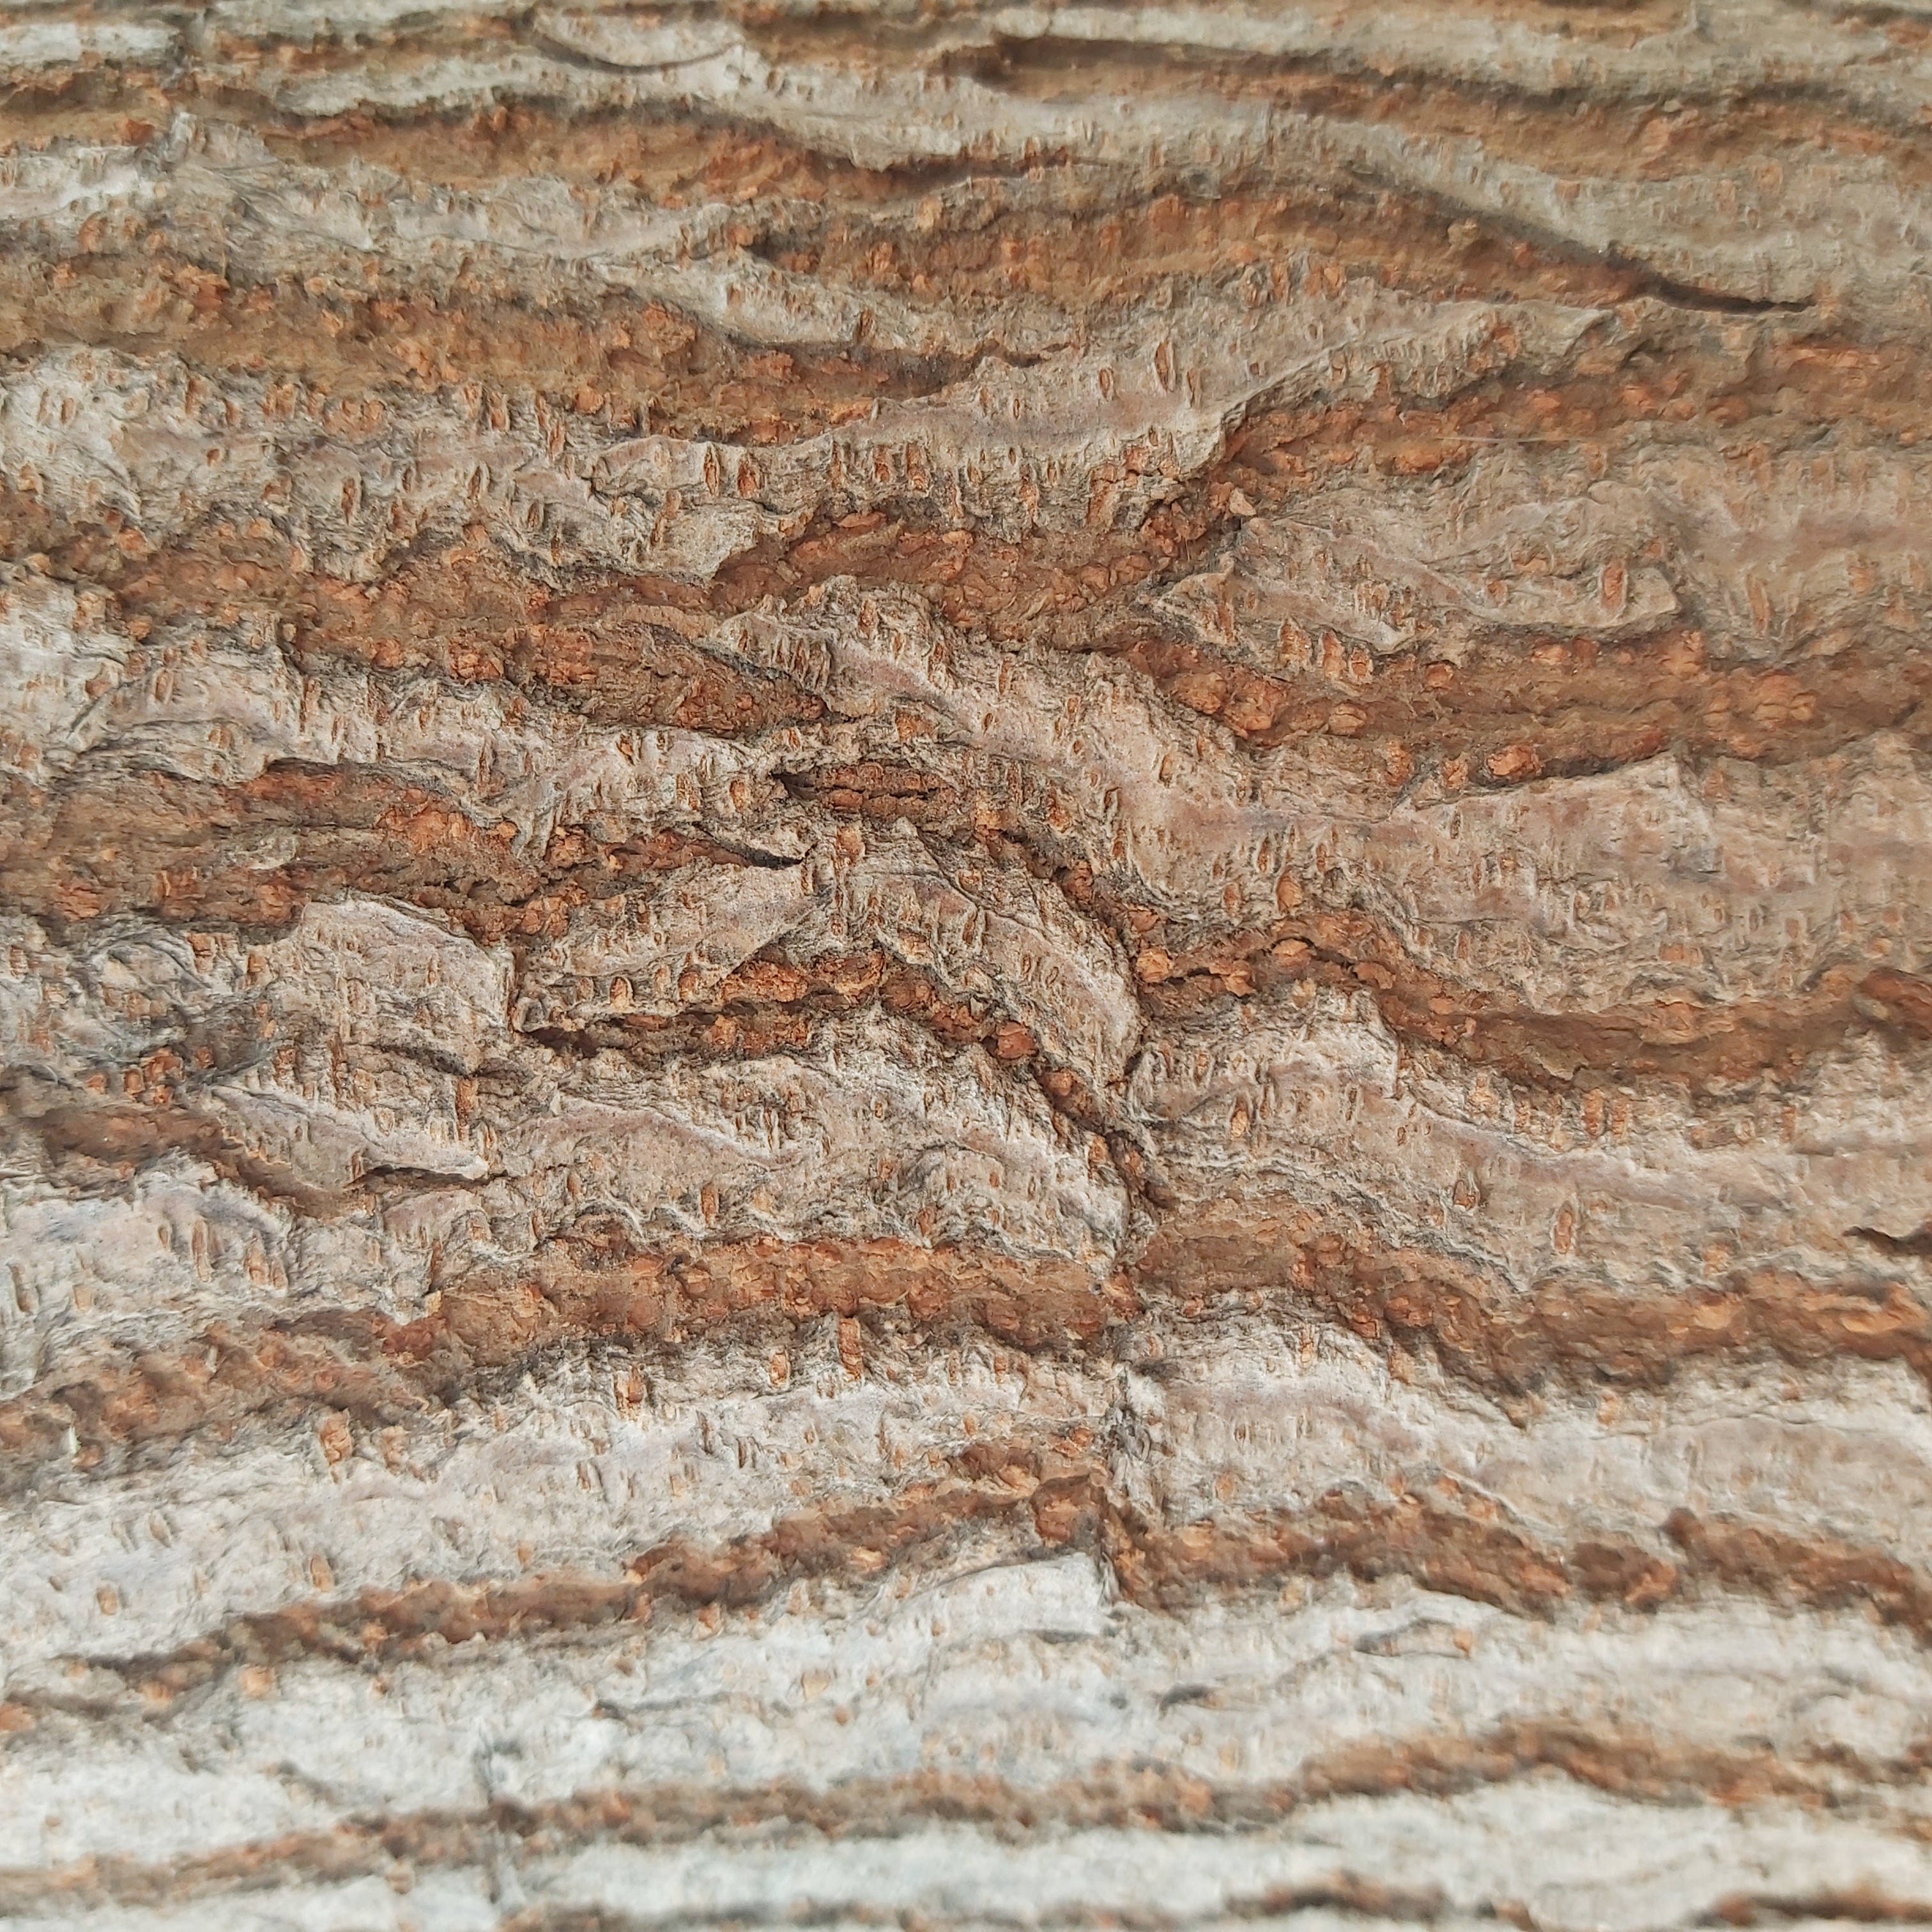
willow, bark, tree, wood, fence, pine, brown, beige, pattern, natural material, bedrock, geology, peach, rock, soil, metal, flooring, fur, hardwood, landscape, trunk, grass, rectangle